2006 London Marathon

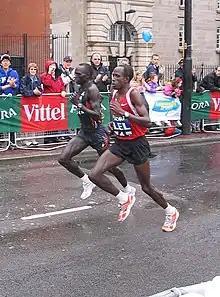
Leaders during the men's race

The 2006 London Marathon was the 26th running of the annual marathon race in London, United Kingdom, which took place on Sunday, 23 April. The elite men's race was won by Kenya's Felix Limo in a time of 2:06:39 hours and the women's race was won by Deena Kastor of the United States in 2:19:36.